Monsieur Bégonia

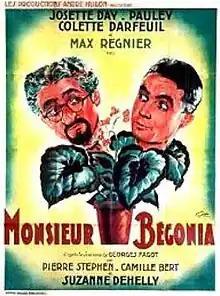

Monsieur Bégonia is a 1937 French comedy film directed by André Hugon and starring Josette Day, Paul Pauley and Colette Darfeuil. The film's sets were designed by the art director Émile Duquesne. It was remade in Italy in 1939 as "L'amore si fa così".